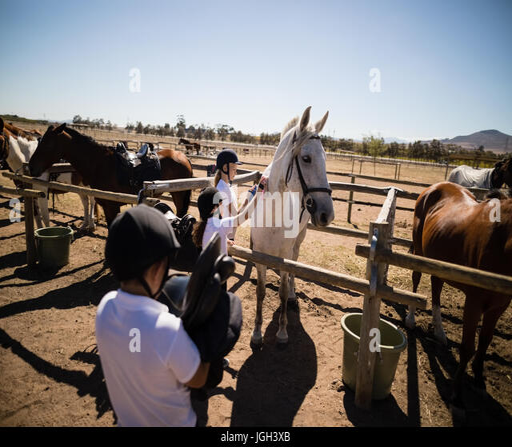
girls grooming the horse in the ranch on a sunny day